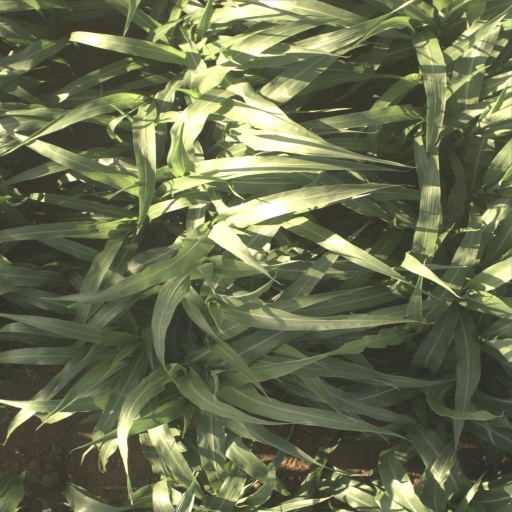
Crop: sorghum